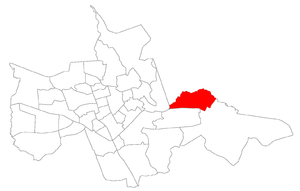
Pé de Plátano est un quartier de la ville brésilienne de Santa Maria, Rio Grande do Sul. Le quartier est situé dans district de Sede.